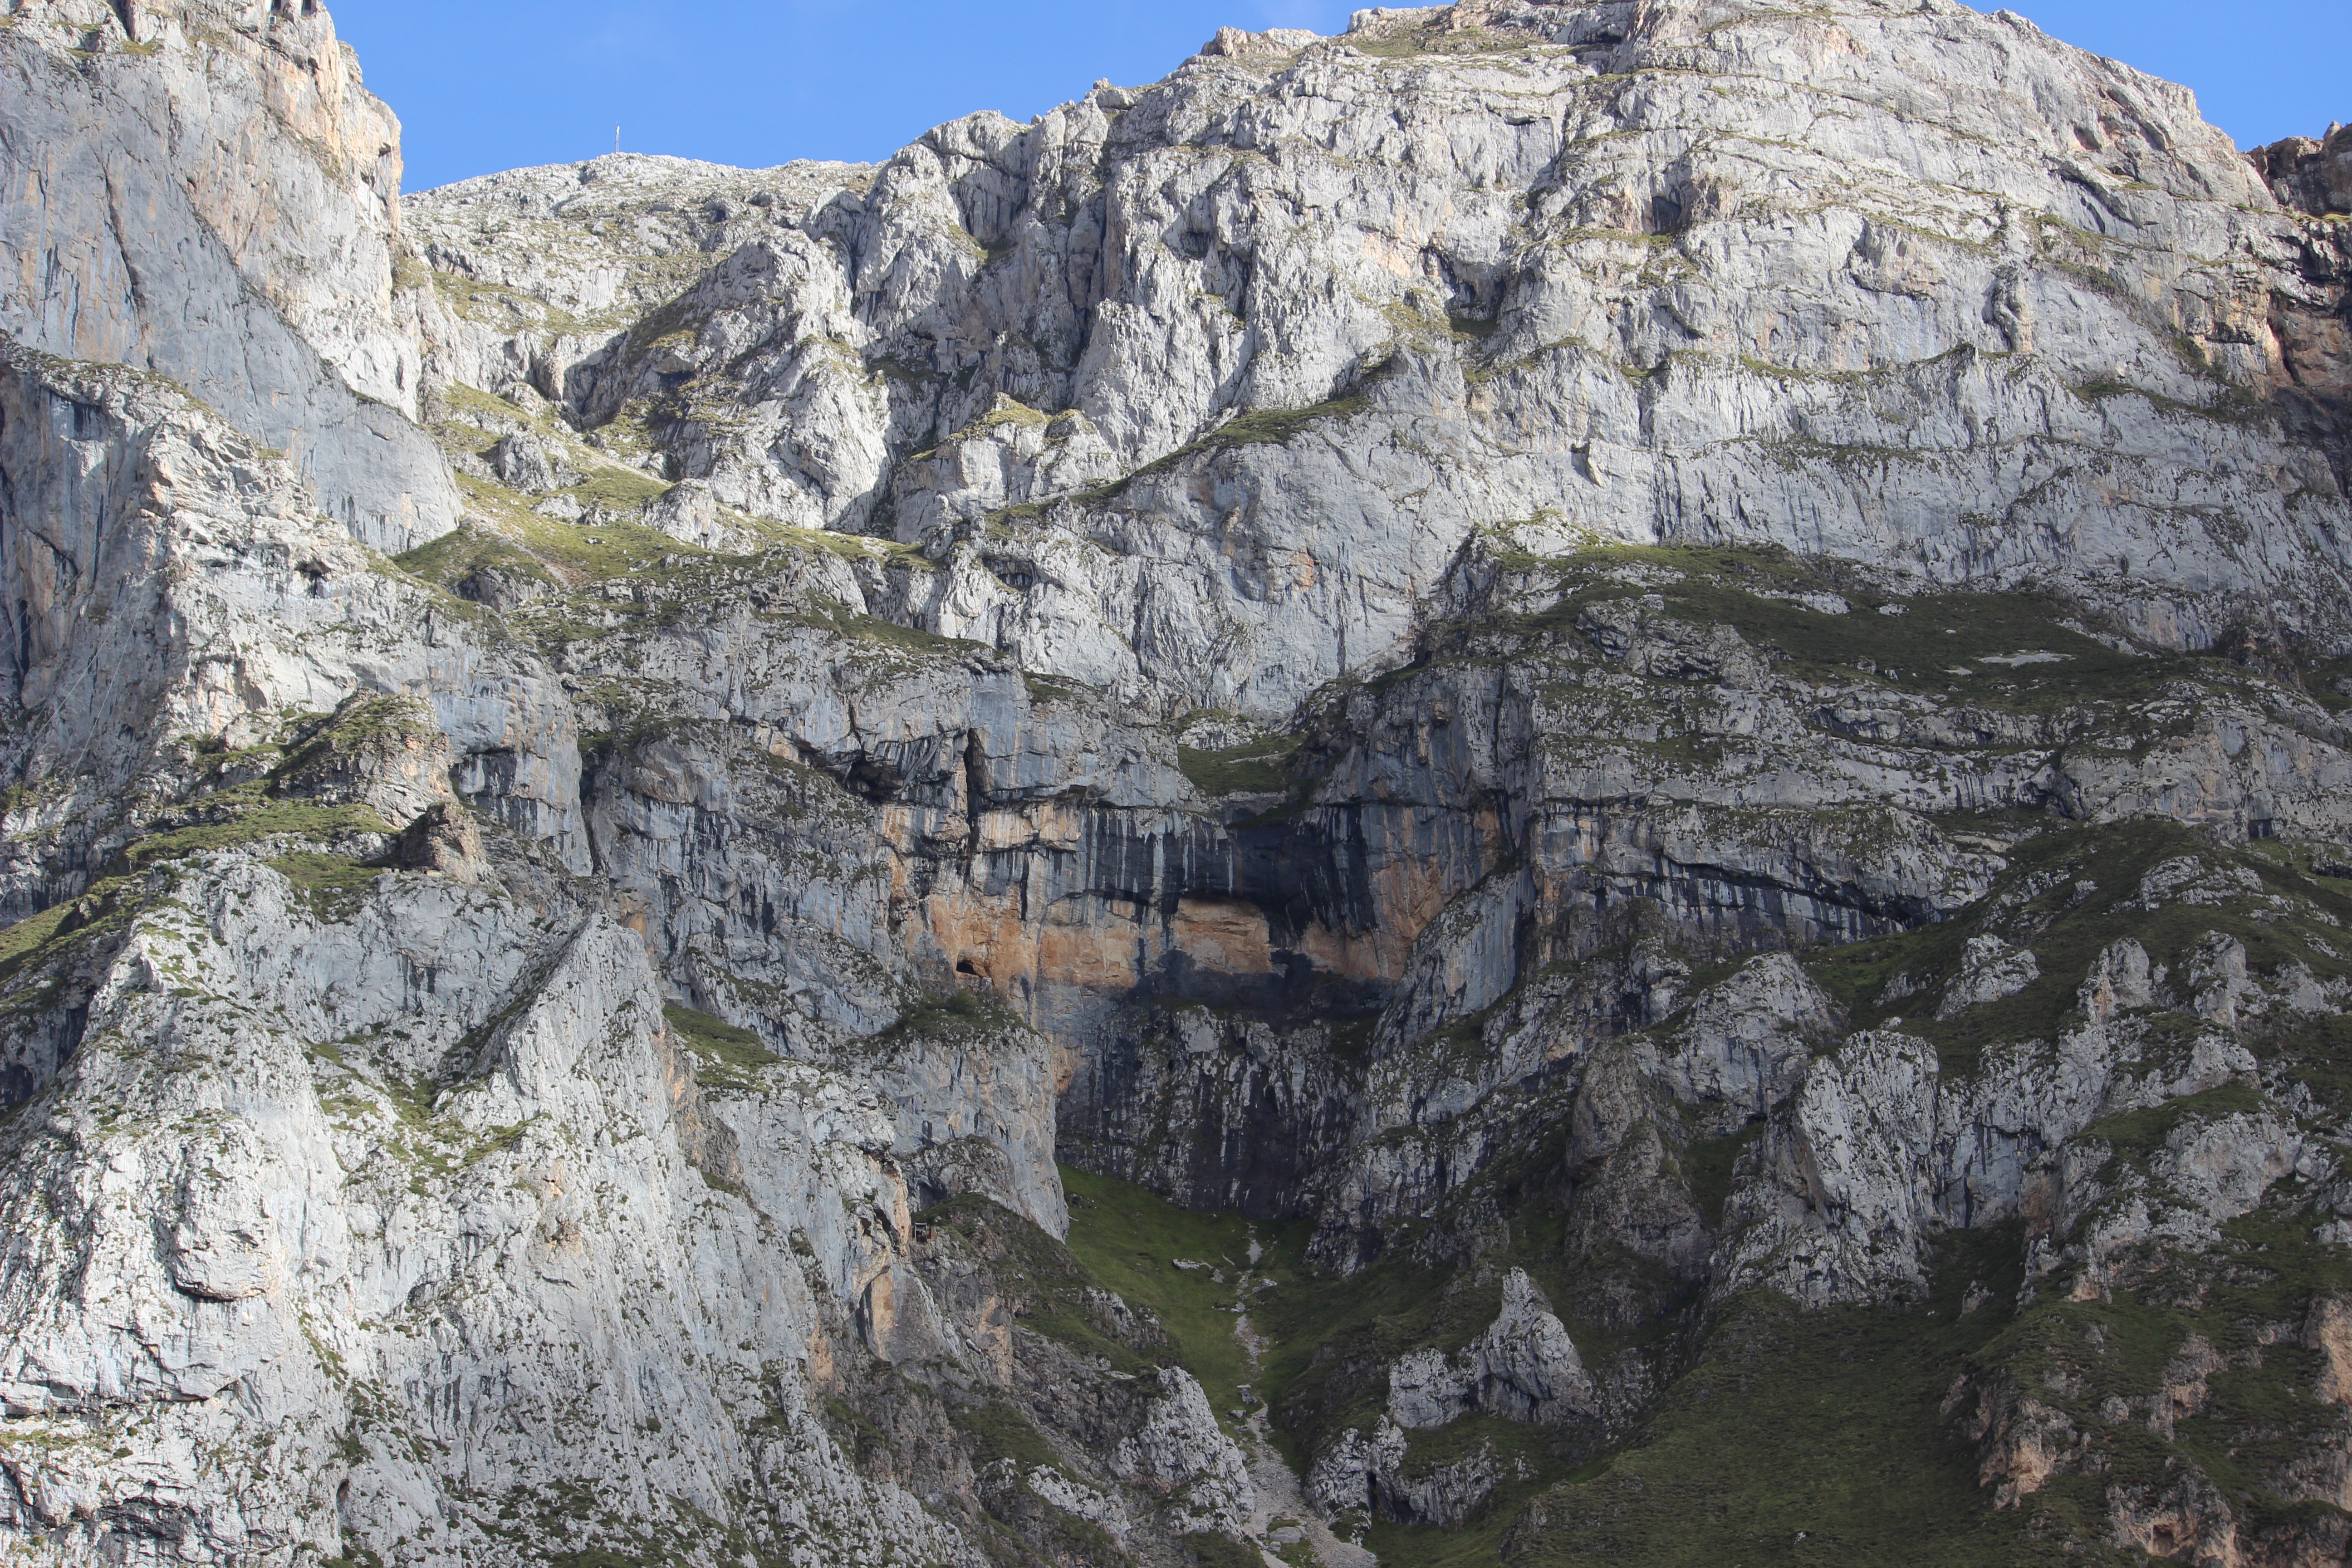
rock, mountain, adventure, mountain range, formation, cliff, cable car, terrain, ridge, geology, source, alps, ravine, plateau, wadi, pots, landform, picos de europa, mountain pass, geological phenomenon, liebana